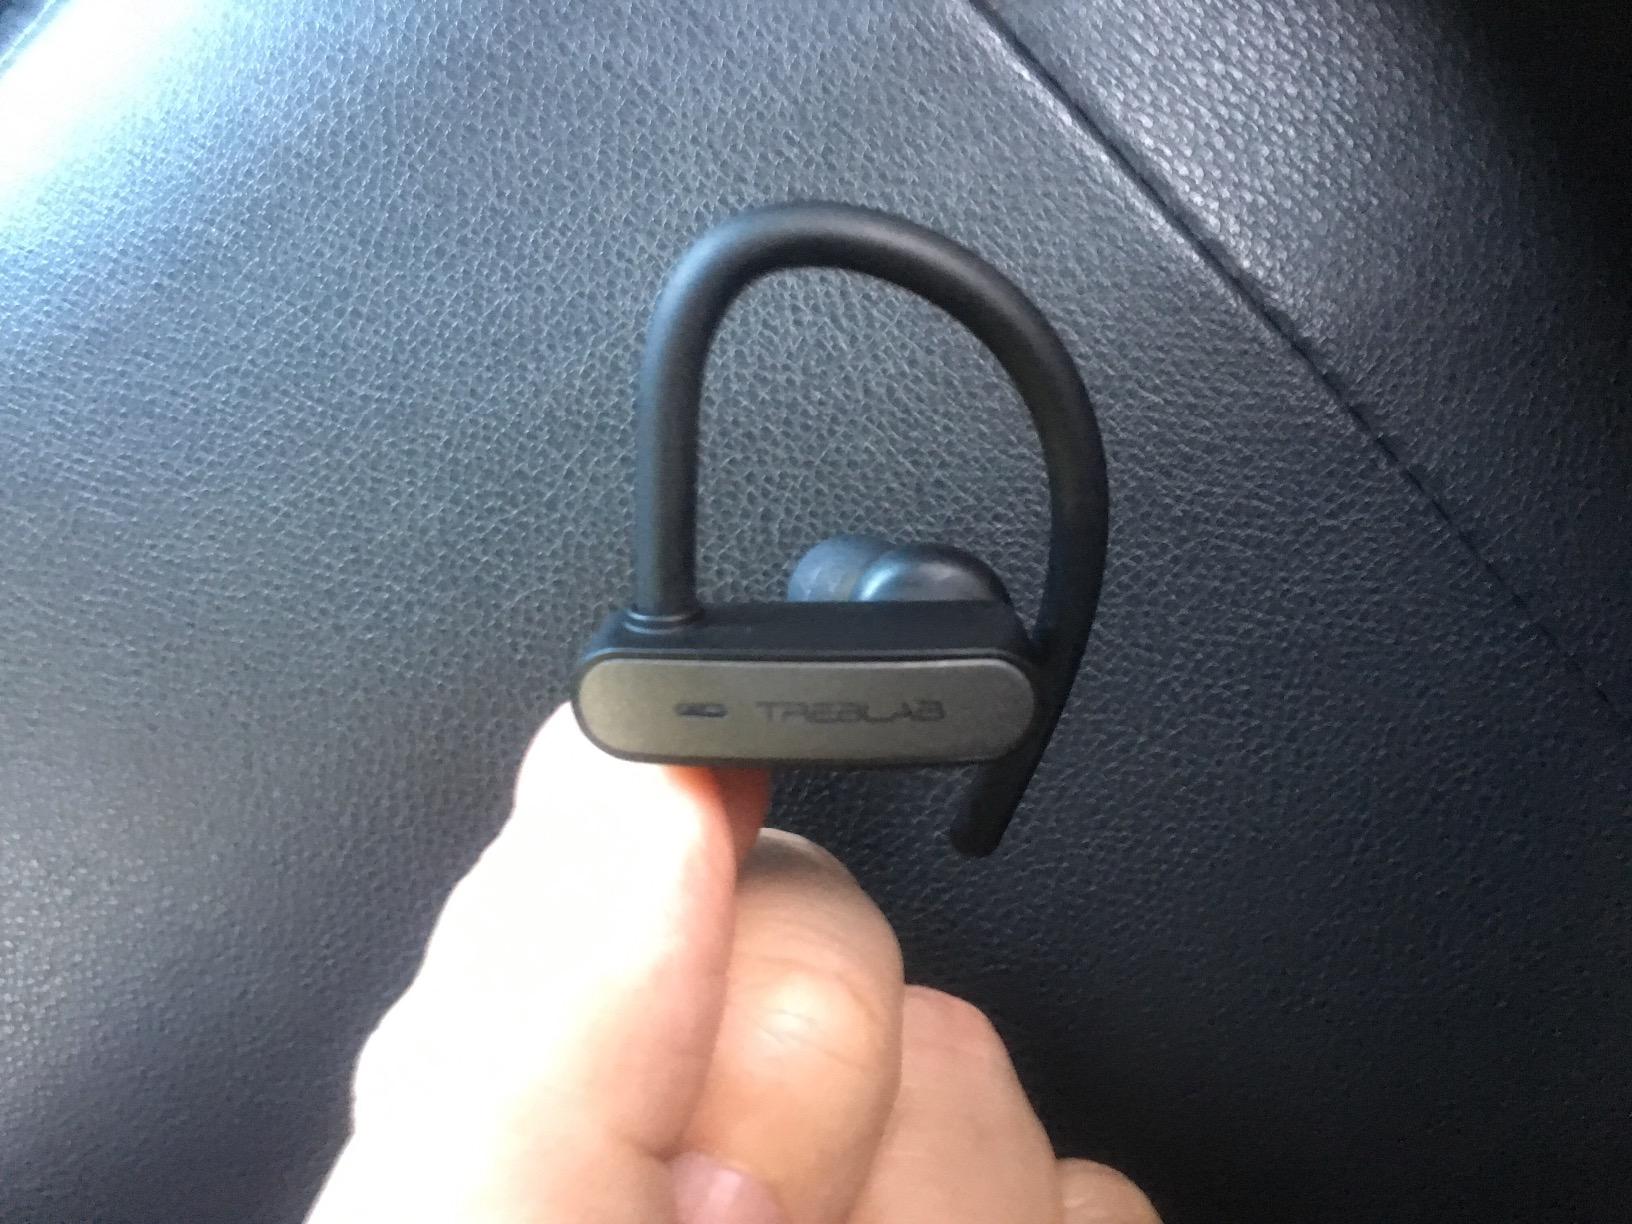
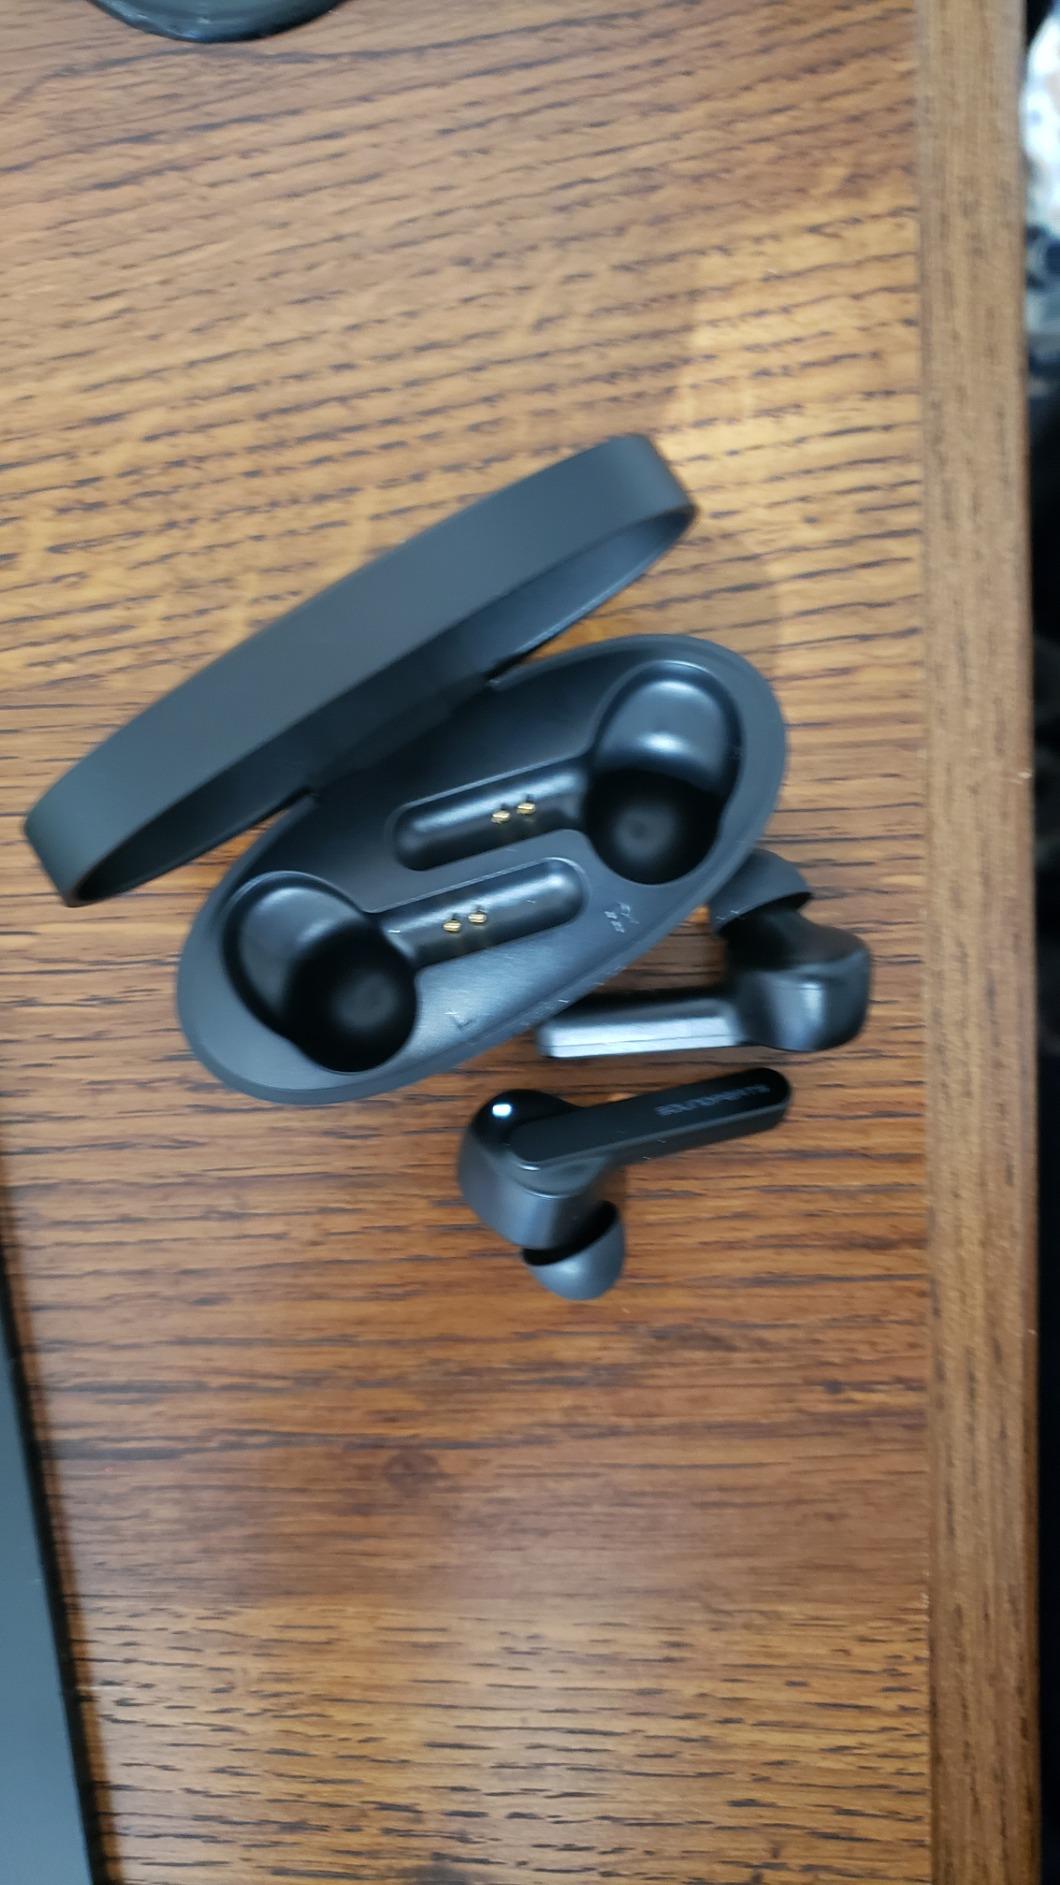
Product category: earbuds
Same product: no